Dutch Brazilians

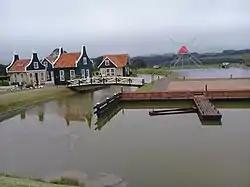
View of the Carambeí Historical Park mill and houses in Dutch architecture on the left

Dutch Brazilians refers to Brazilians of full or partial Dutch ancestry. Dutch Brazilians are mainly descendants of immigrants from the Netherlands.